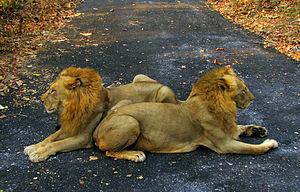
Le Maharashtra est un État de l'ouest de l'Inde créé en 1960, sur des bases linguistiques.